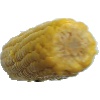
Label: Corn 1